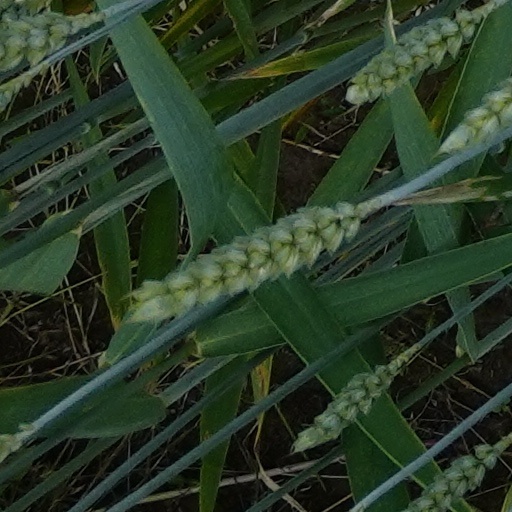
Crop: wheat